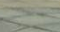
Surface type: concrete plates